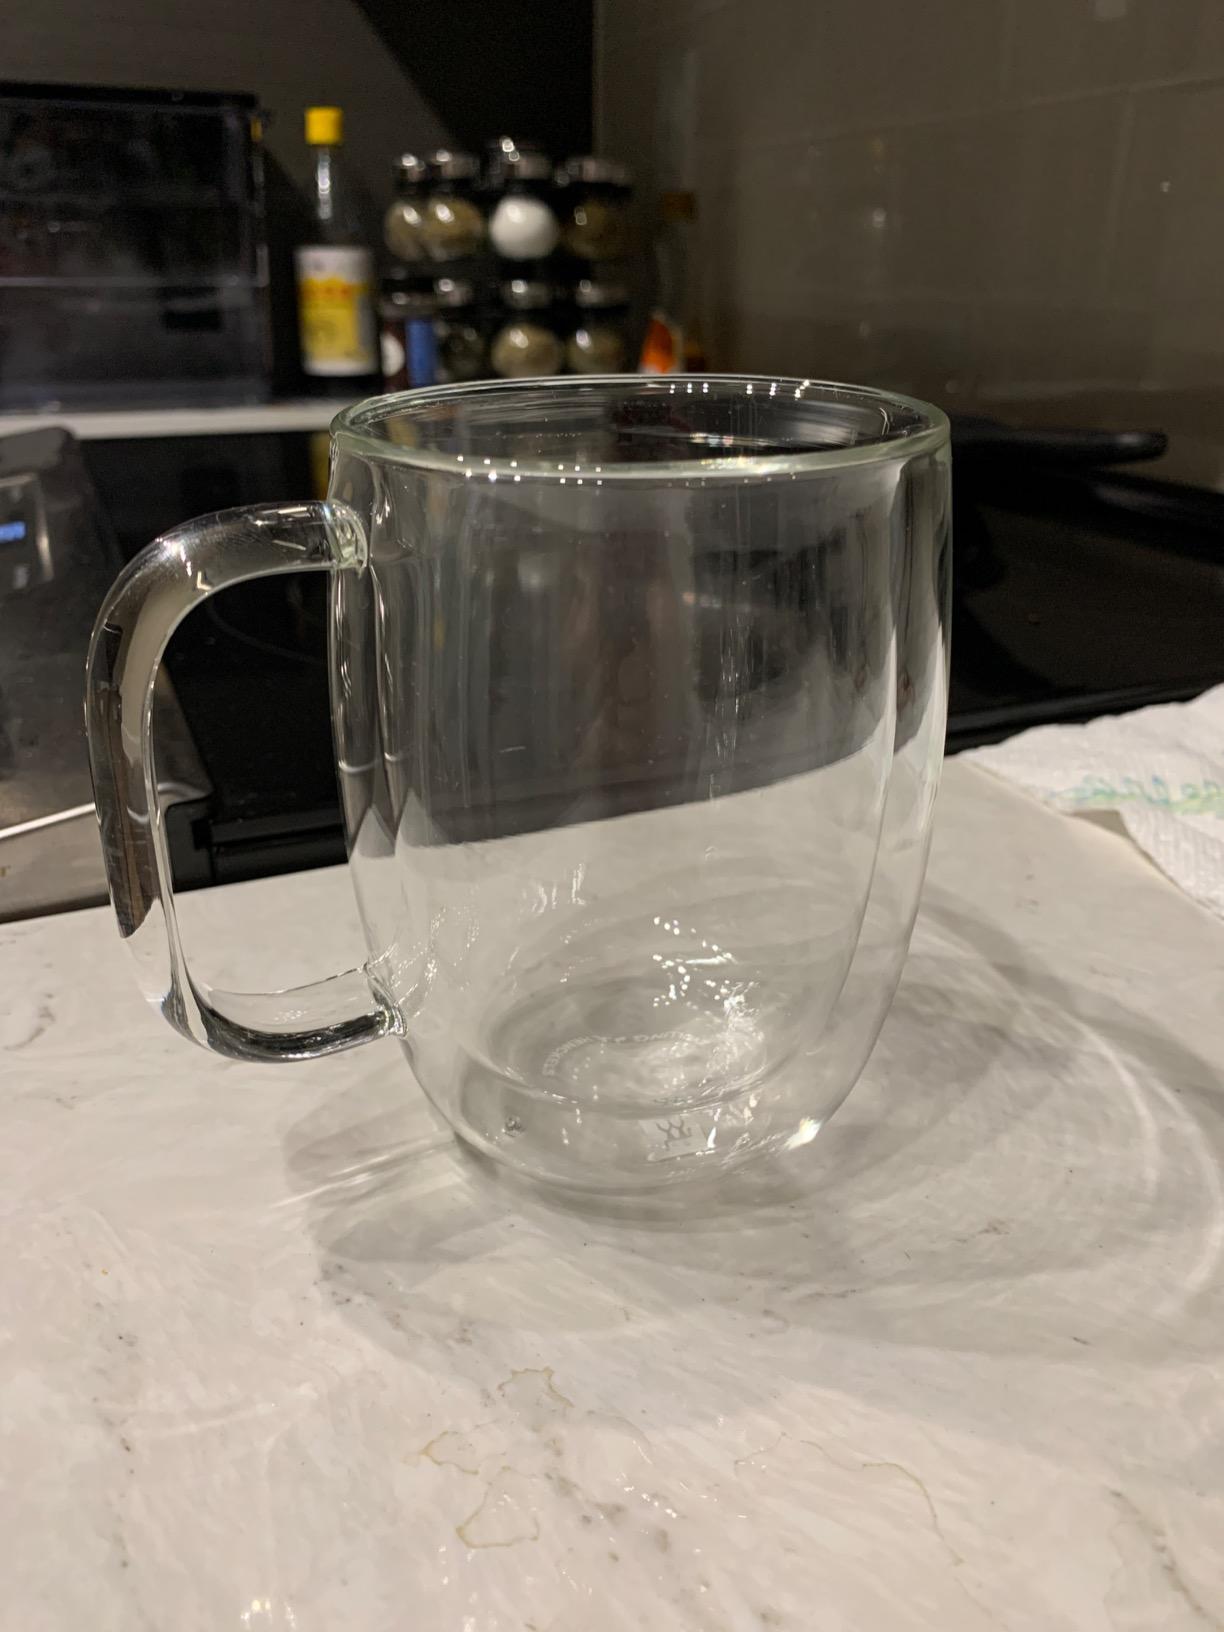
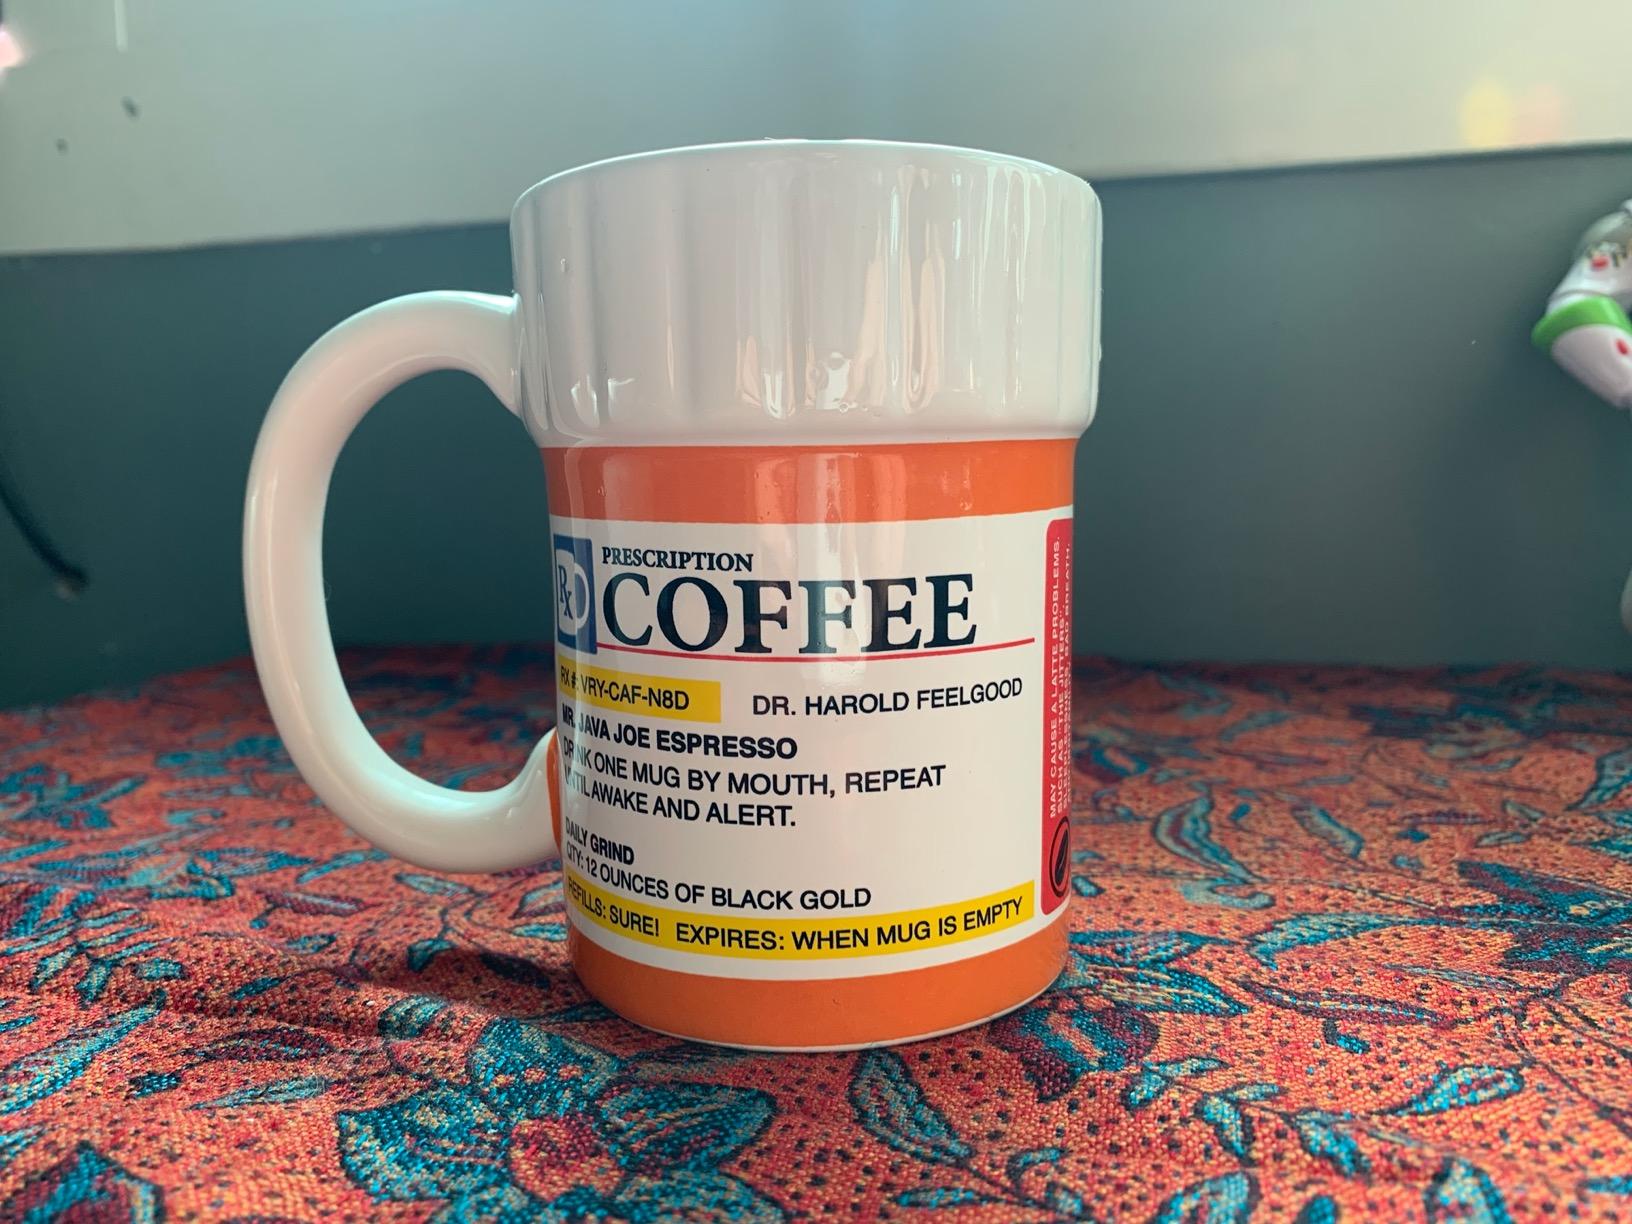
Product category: items_mug
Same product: no